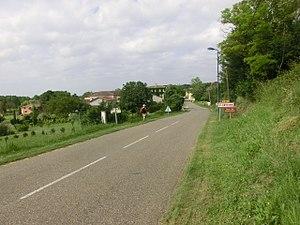
Le chemin de Compostelle.
Saint-Antoine de Pont d'Arratz est une commune française située dans le département du Gers, en région Occitanie.